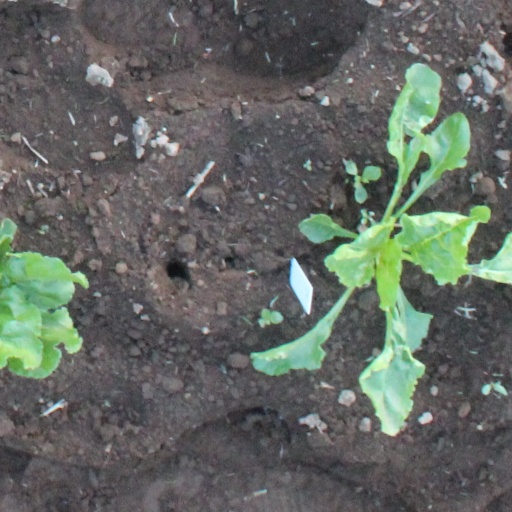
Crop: sugar beet